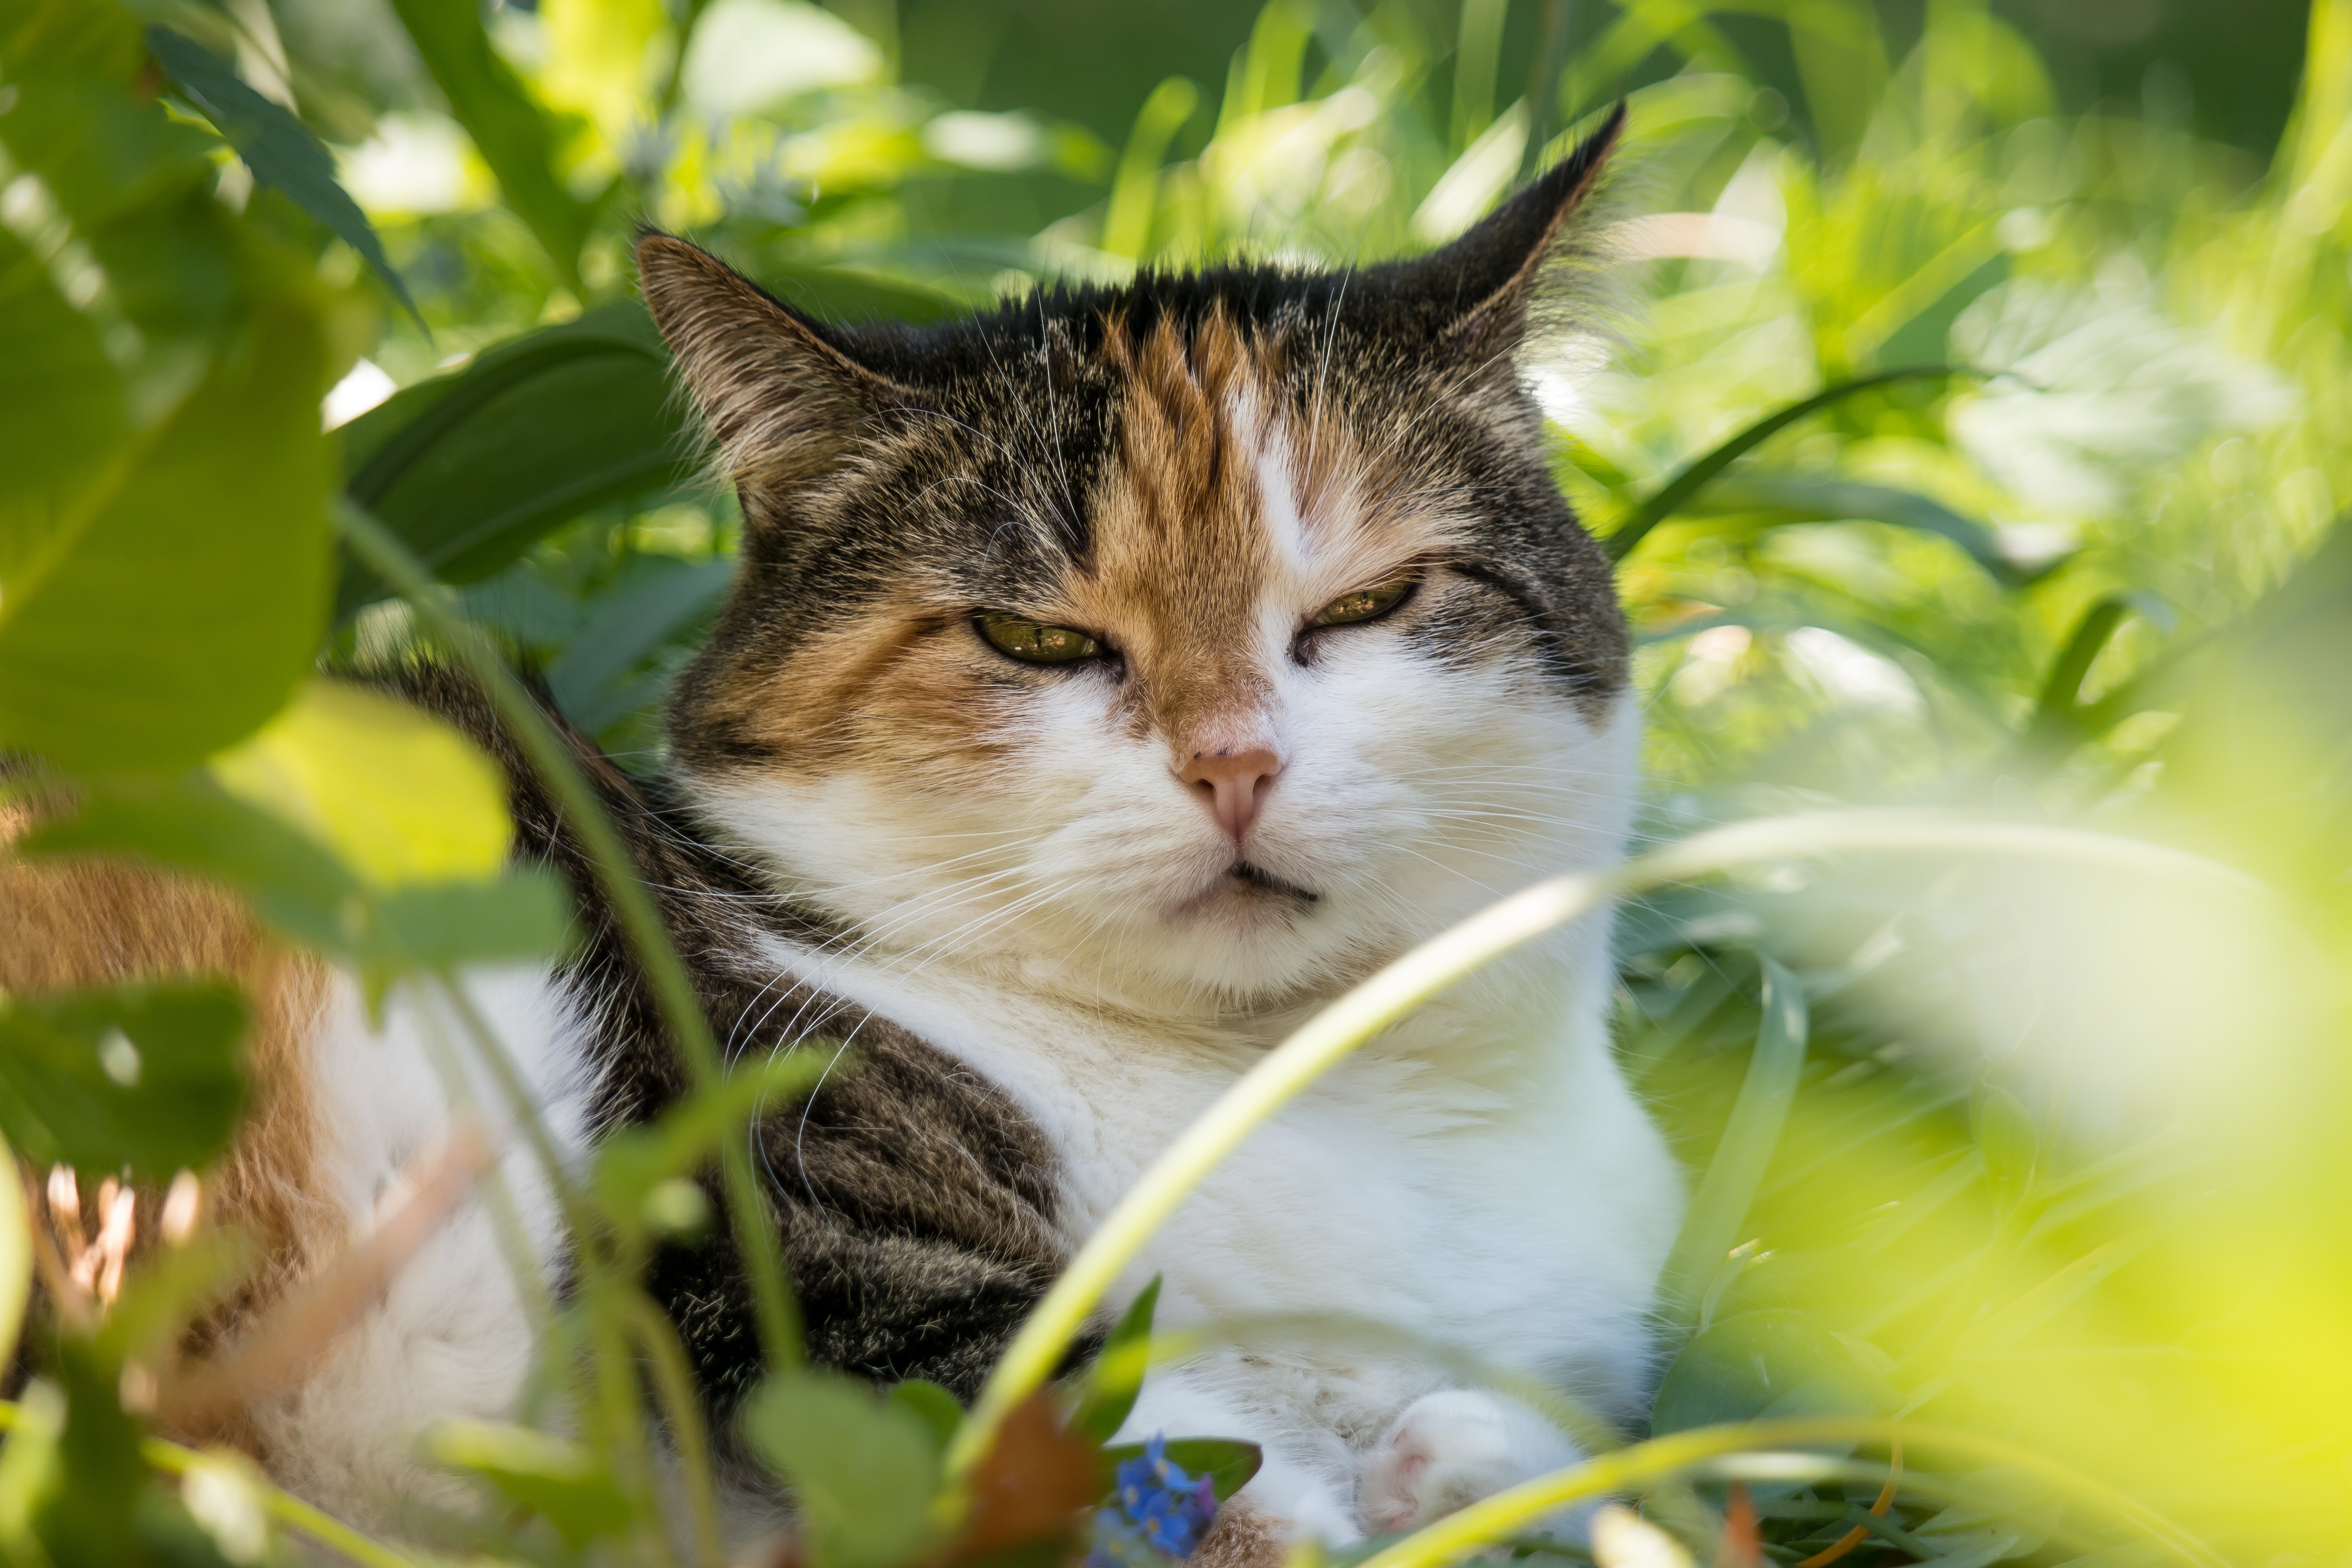
watch, grass, flower, bush, fur, kitten, cat, mammal, fauna, close up, whiskers, vertebrate, mieze, hidden, observation, attention, domestic cat, cat face, concerns, lucky cat, hiding place, small to medium sized cats, cat like mammal